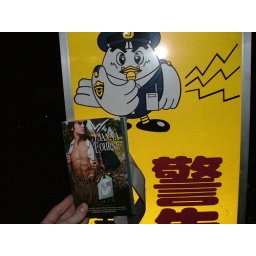
Japanese sign near my house - warning against bike theft!